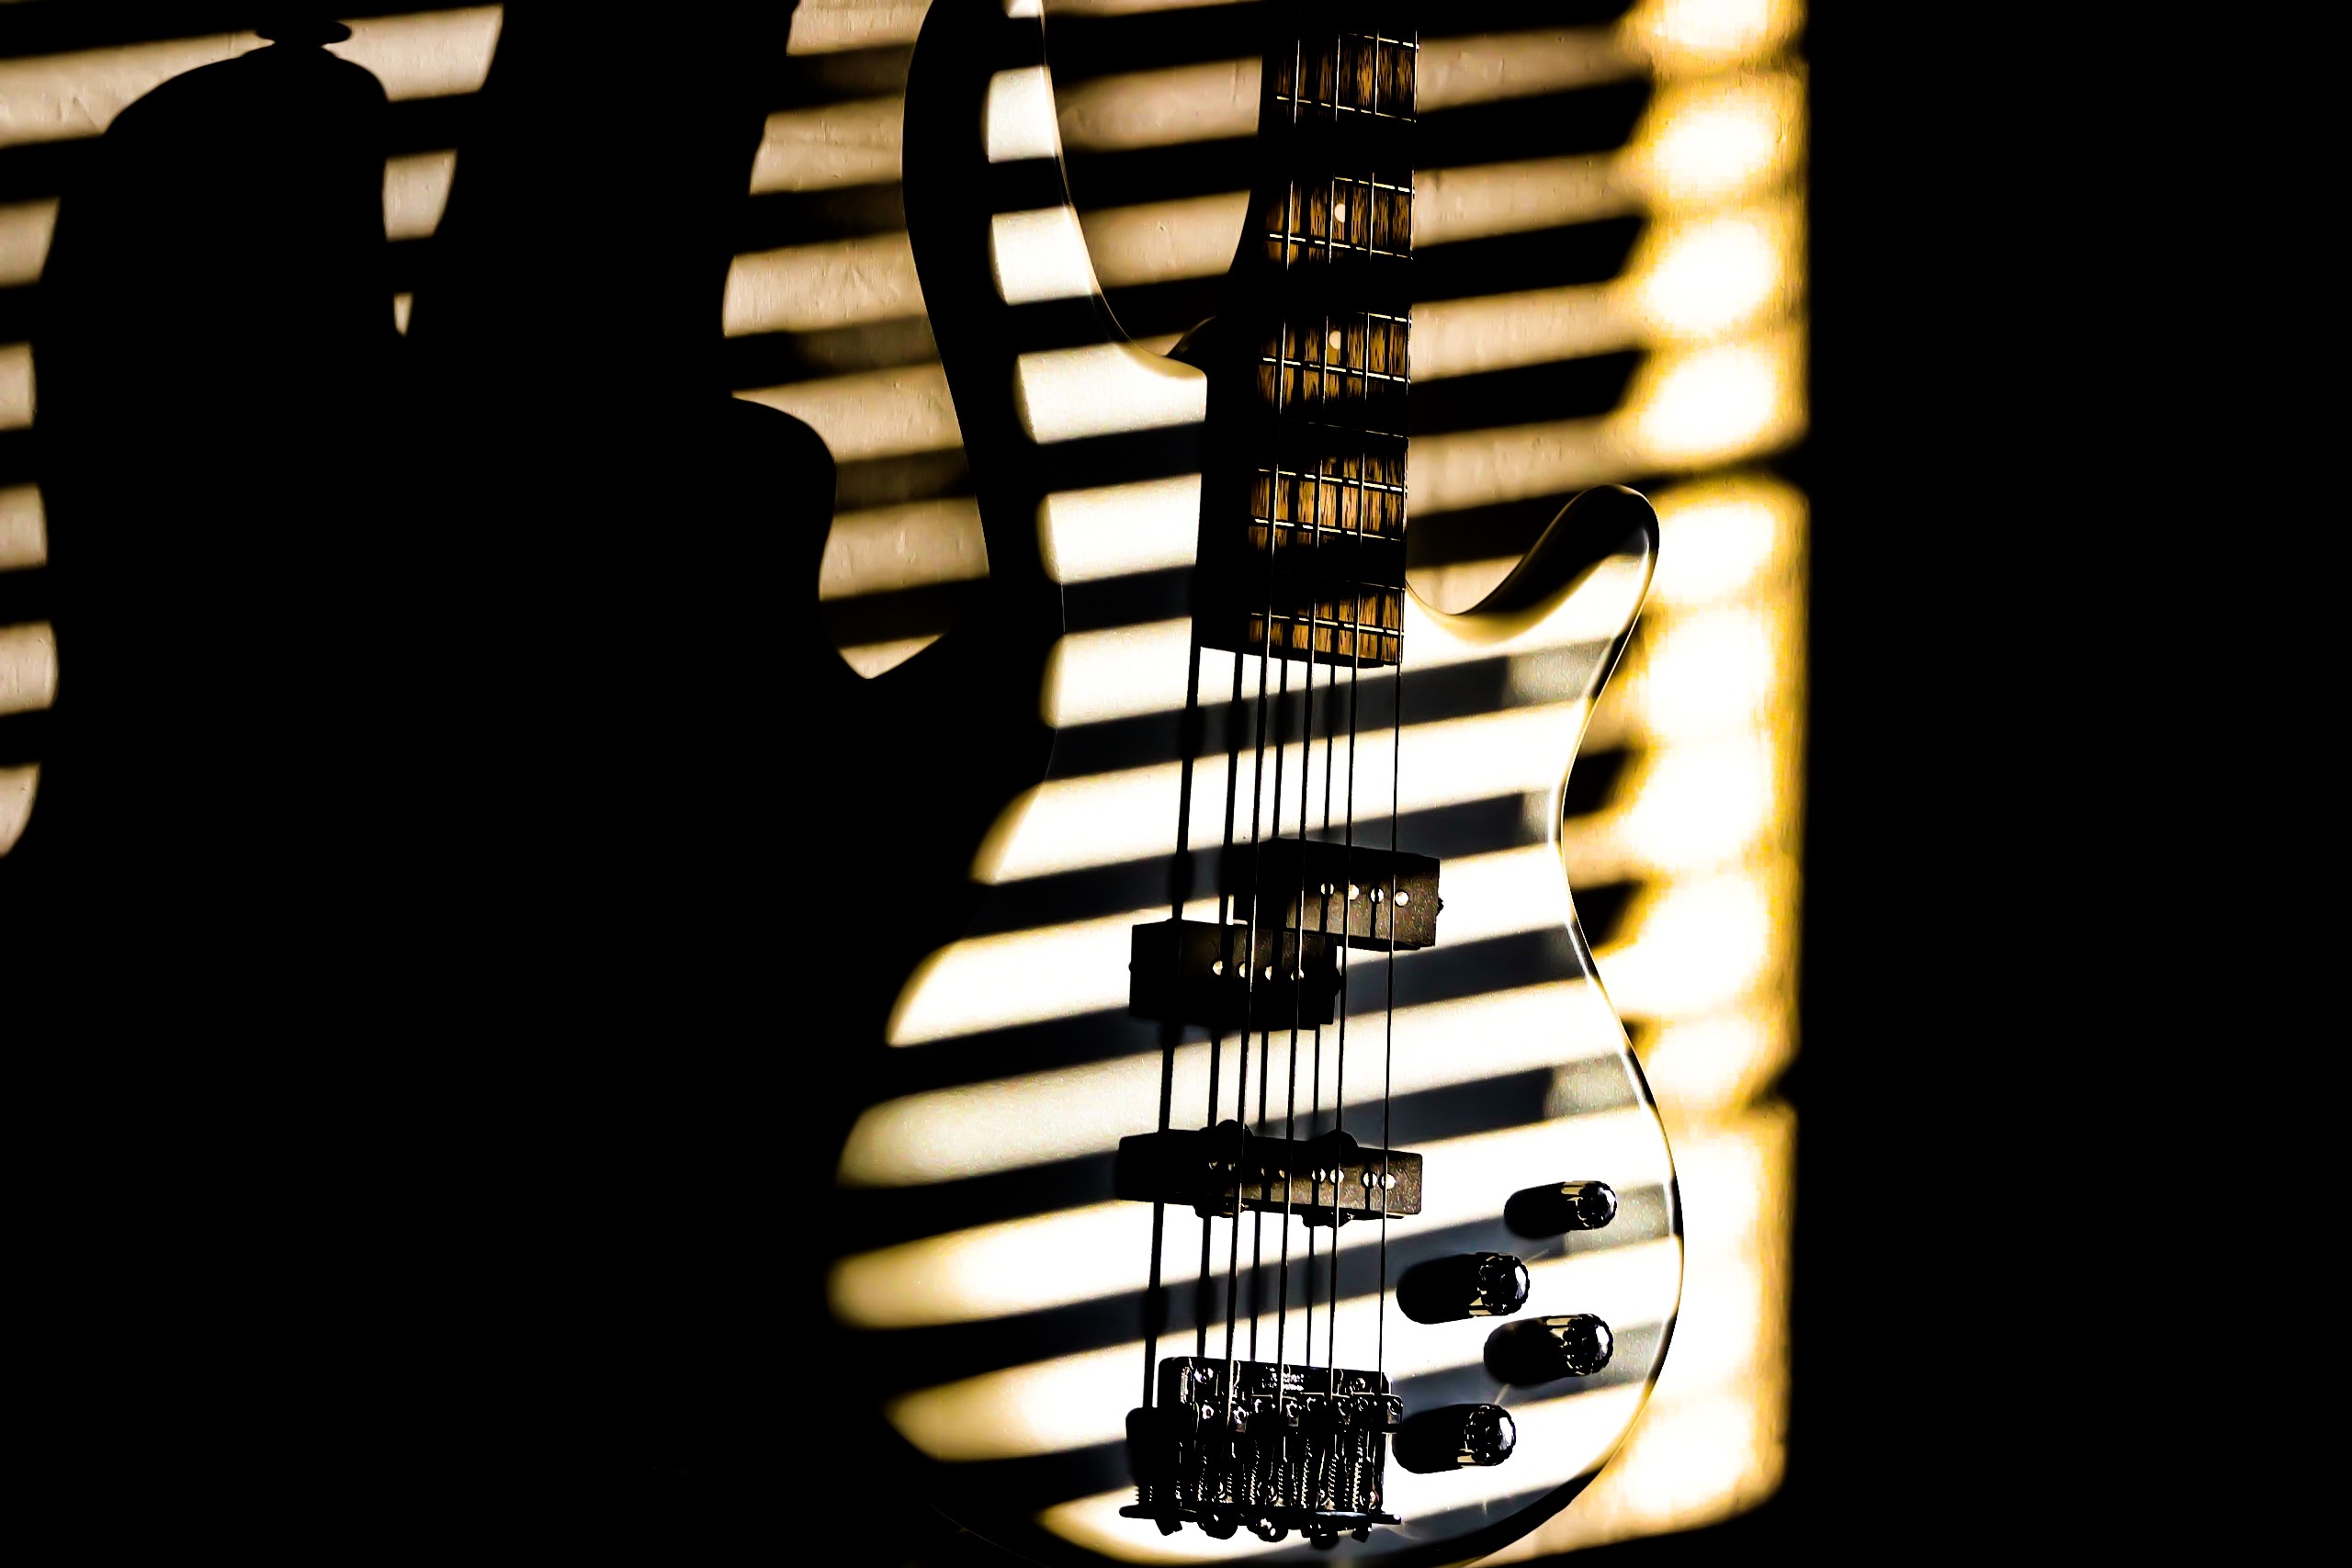
rock, music, photography, guitar, acoustic guitar, shade, instrument, playing, electric guitar, musical instrument, font, bass, musical, guitarist, bass guitar, accordion, string instrument, musical keyboard, plucked string instruments, folk instrument